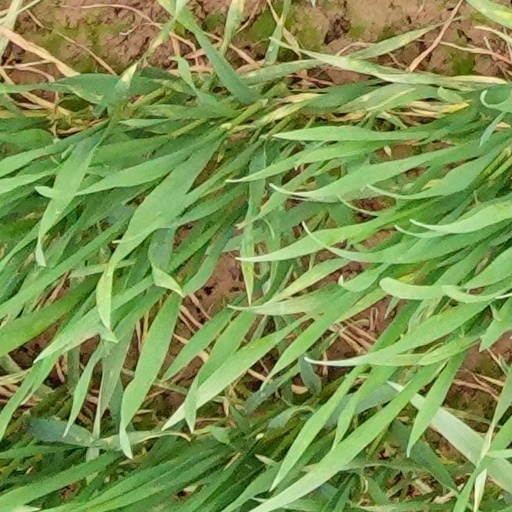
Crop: wheat